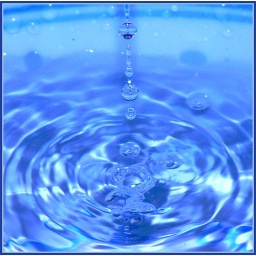
Placed a bowl under my leaky faucet, and voila! A whole new water based experience!